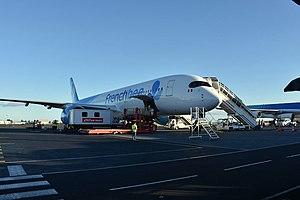
A350 French Bee sur l'aéroport de Papeete-Faaa le 29/10/2018
L'aéroport international de Tahiti-Faaa, en tahitien Fa'a'ā est situé à Fa'a'ā sur l'île de Tahiti en Polynésie française. Il sert de plateforme de correspondance à Air France, Air Tahiti Nui, Aircalin, Lan Airlines, Hawaiian Airlines ainsi qu'à Air Tahiti. Il est classé aérodrome d'État.